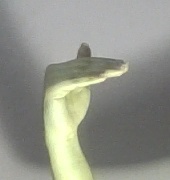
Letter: khaa